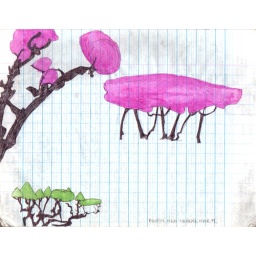
Crazy shaped trees on the beach in Nha Trang.